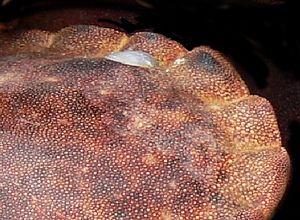
Détail du feston ornant la bordure d'un crabe Cancer pagurus dit ""dormeur"""
Le crabe dormeur ou dormeur ou poupard, poupart, plus connu des gastronomes sous le nom de tourteau et parfois aussi appelé crabe-de-lune ou poing-clos ou clos-poing, ou encore ouvet, a pour nom scientifique Cancer pagurus. Attention, « crabe dormeur » s'utilise aussi pour le Dromia personata.